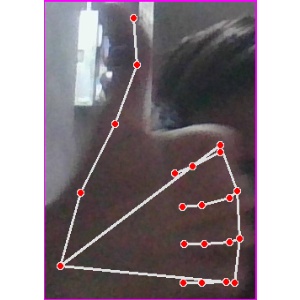
अक्षर: थ